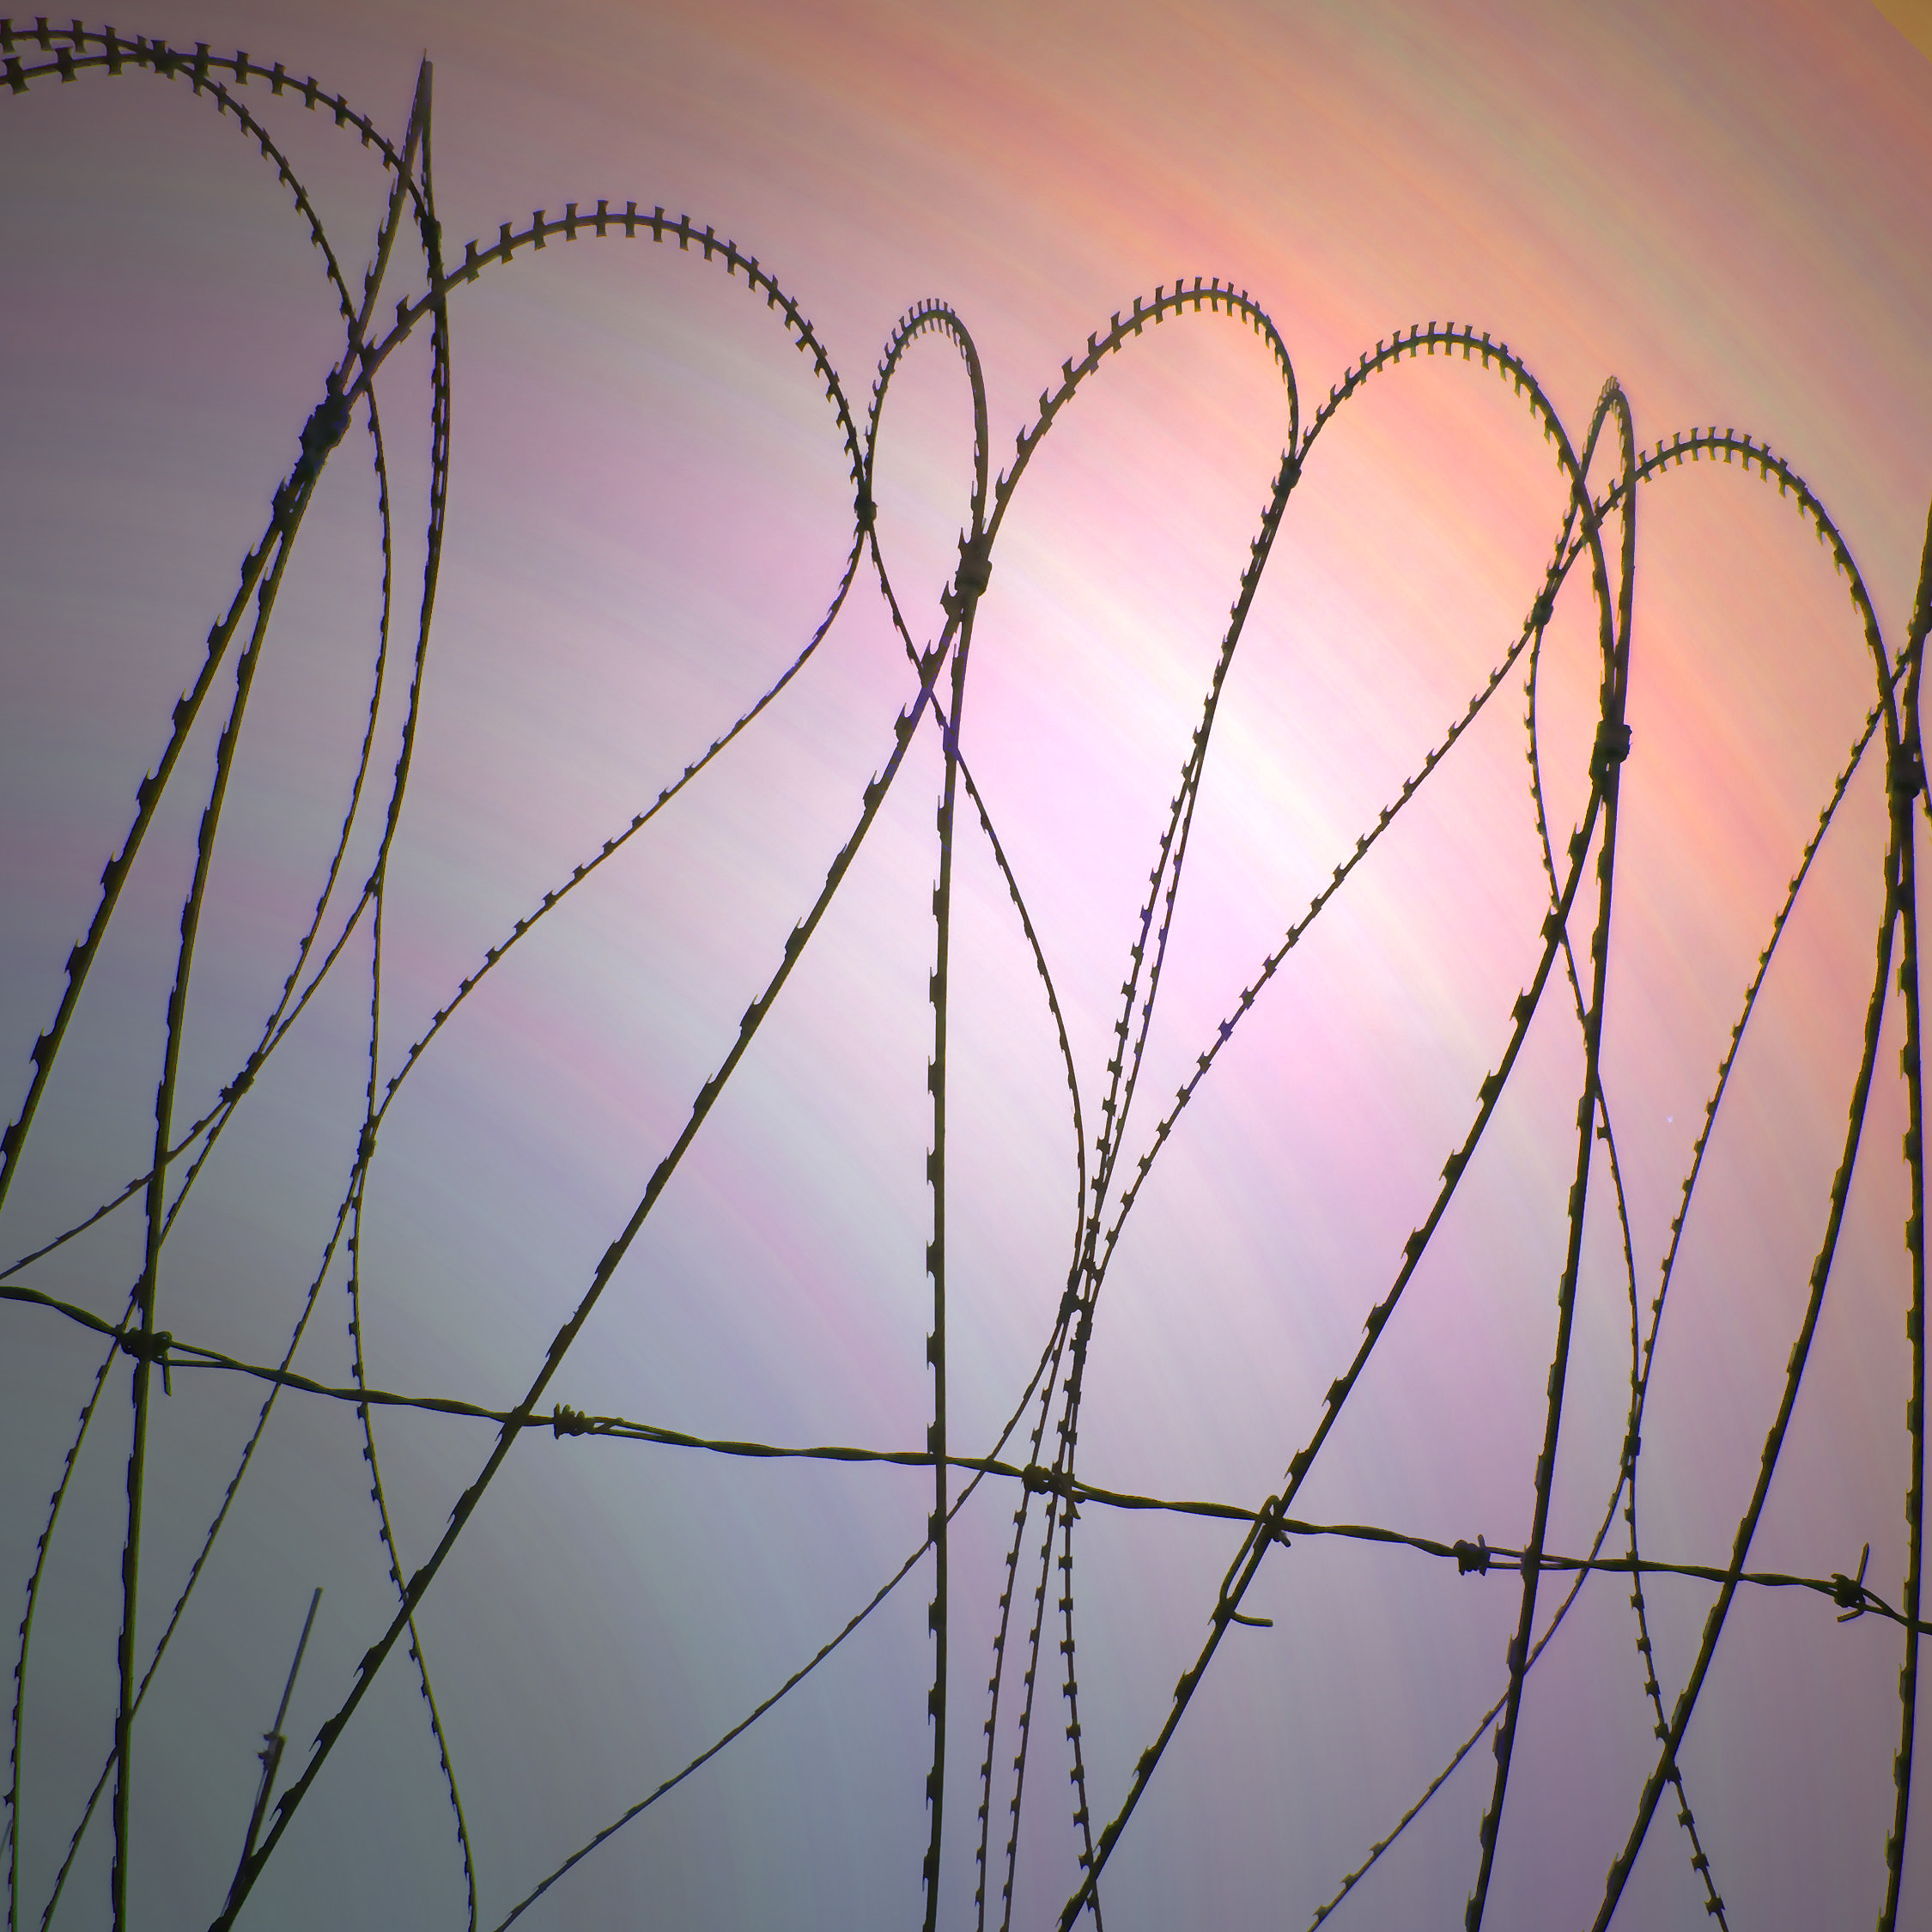
branch, dew, fence, barbed wire, line, electricity, material, circle, twig, spider web, close up, net, shape, moisture, macro photography, outdoor structure, chain link fencing, wire fencing, home fencing, electrical supply, electronics accessory